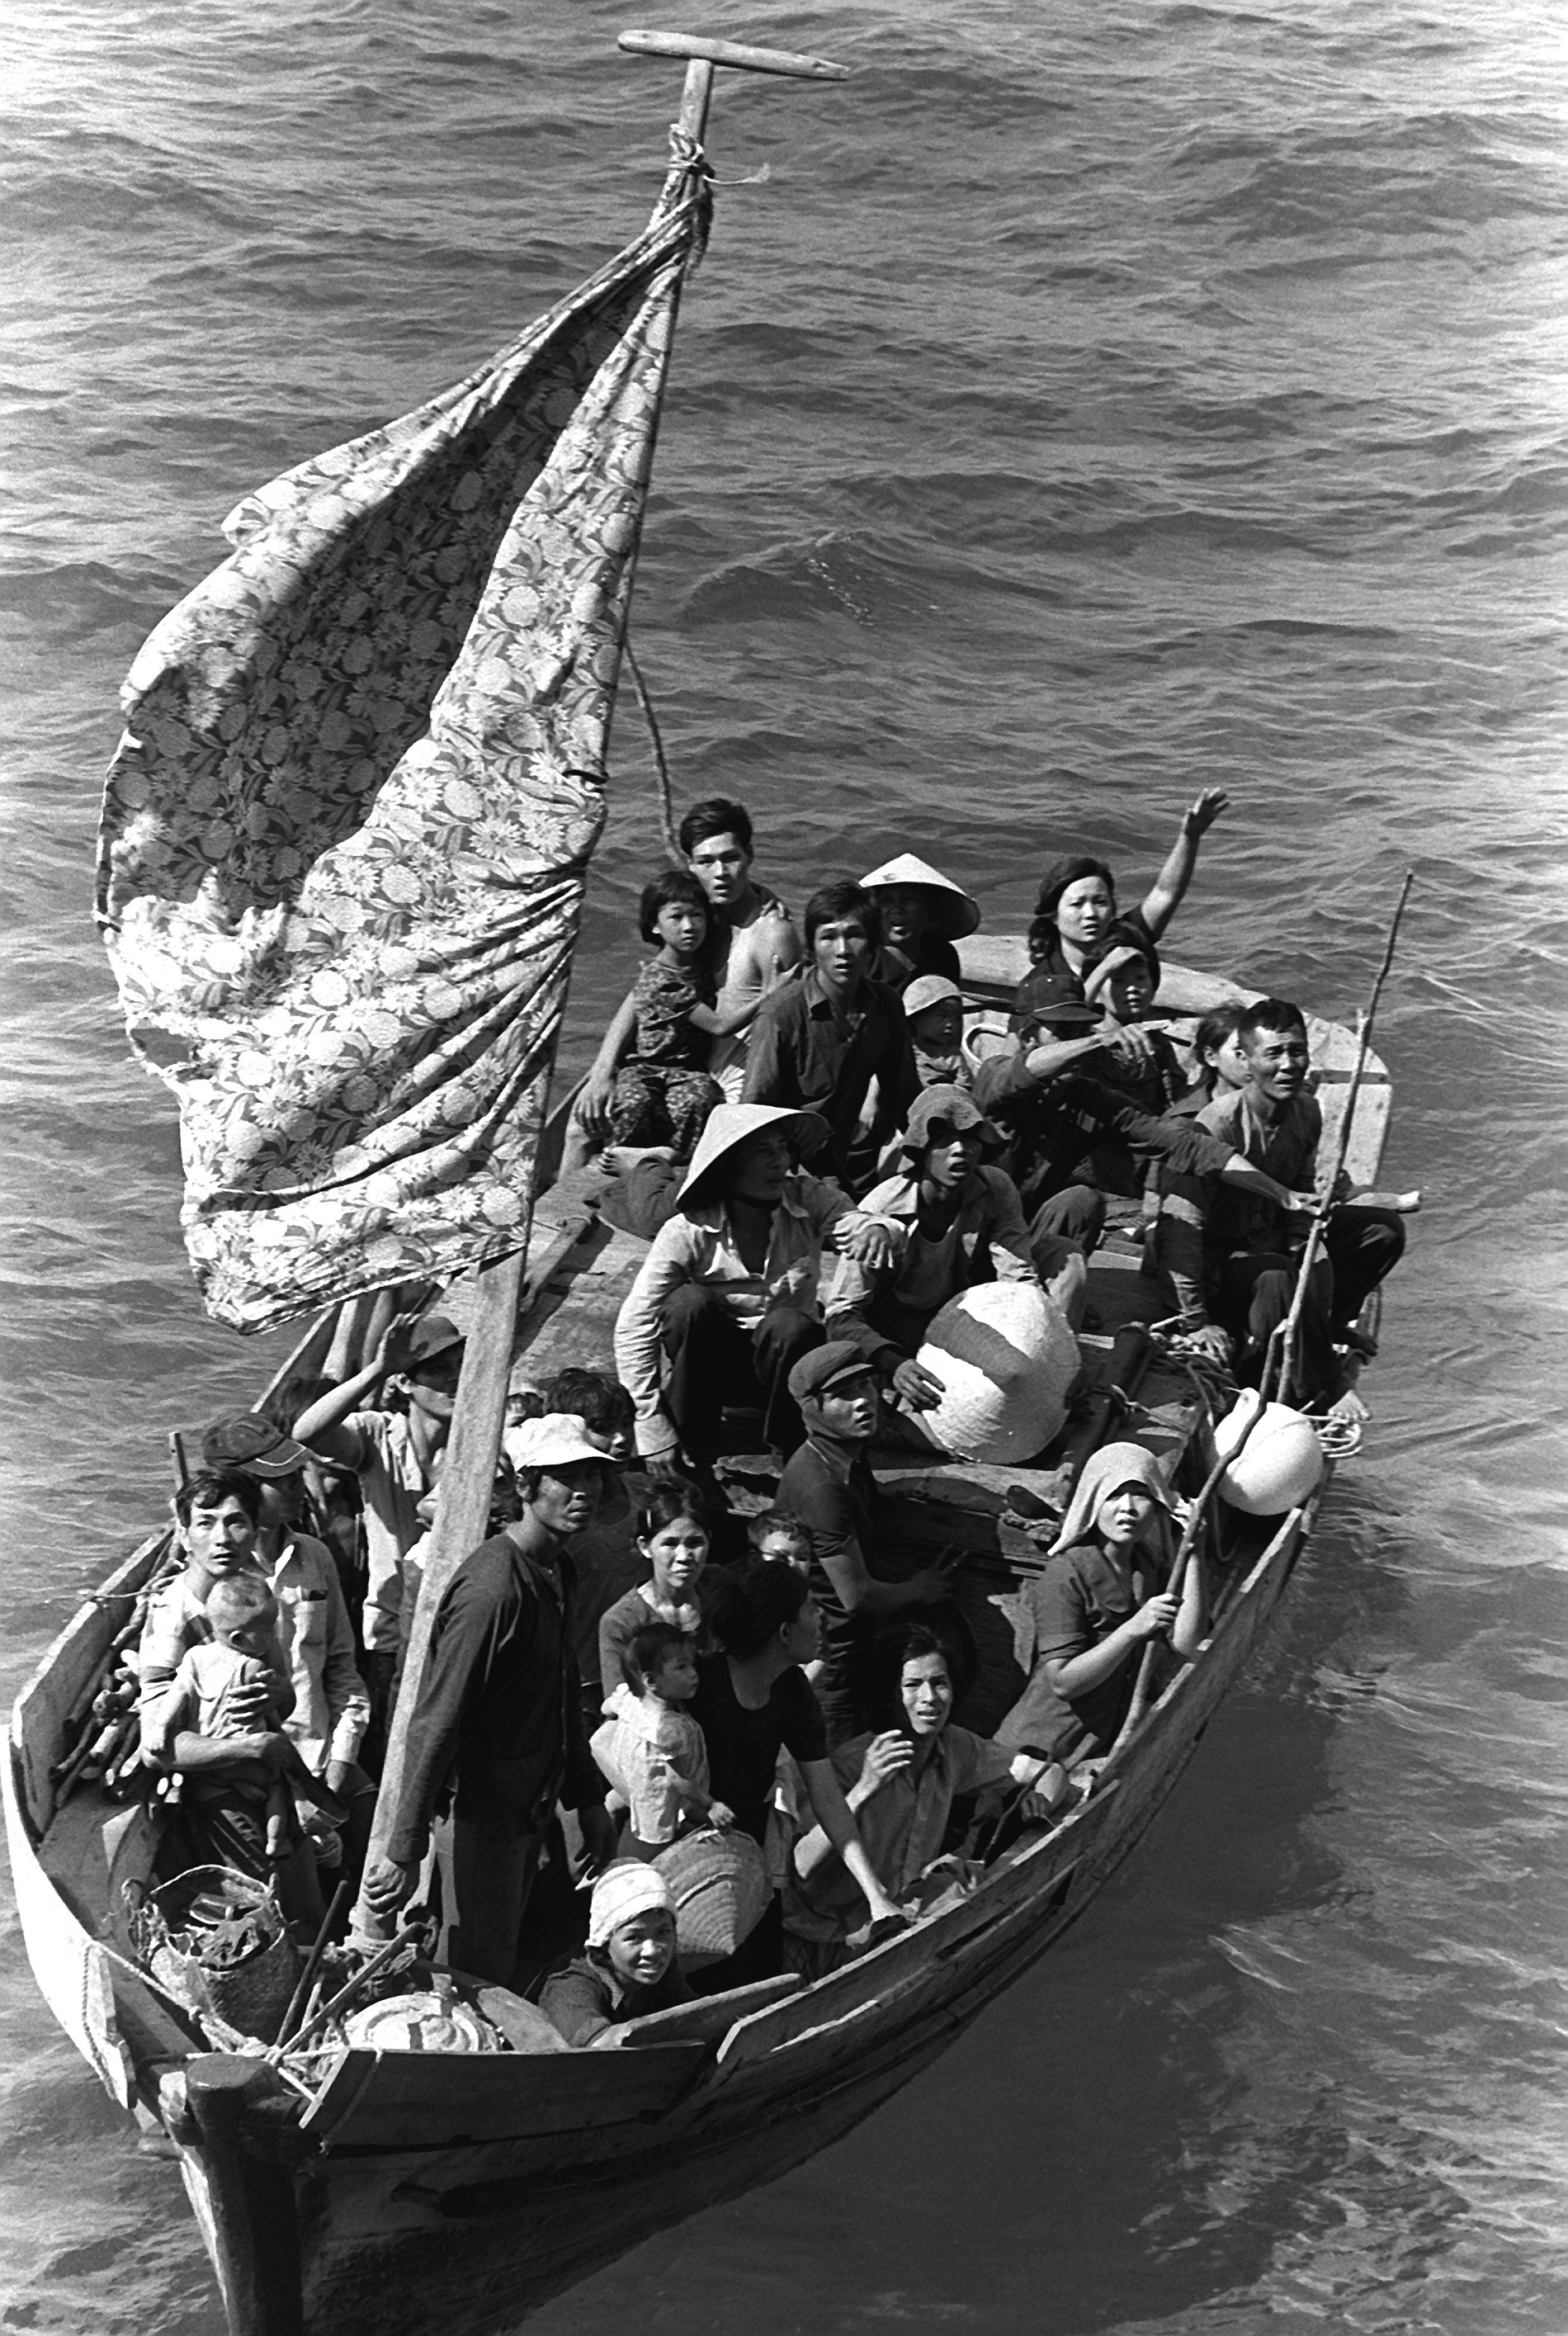
ocean, black and white, people, boat, ship, vehicle, flag, monochrome, baby, viet nam, men, children, women, gondola, relief, watercraft, victims, barque, rescue, 1982, fishing vessel, longship, galleon, distress, monochrome photography, watercraft rowing, caravel, ghost ship, boat people, 35 vietnamese refugees, eight days in sea, uss blue ridge, amphibious ship, 8 days adrift, war 1979 1984